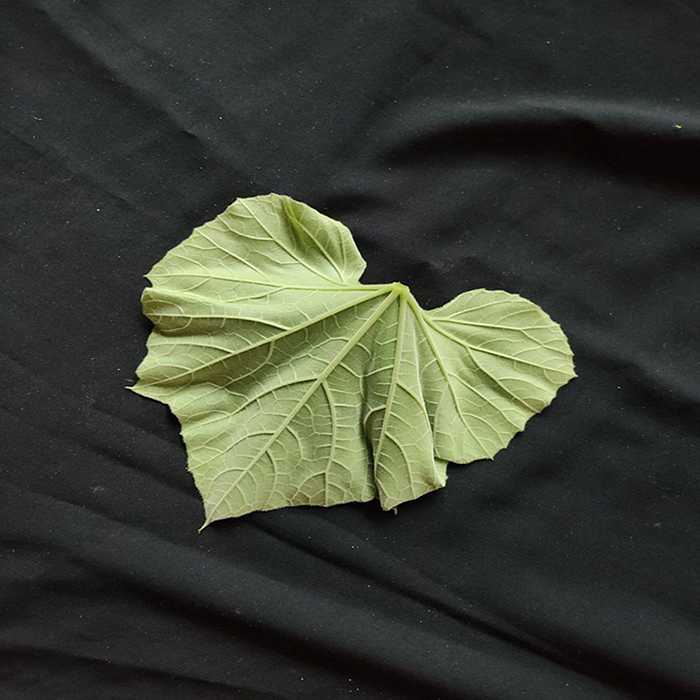
Plant: Bottle gourd
Label: Fresh leaf